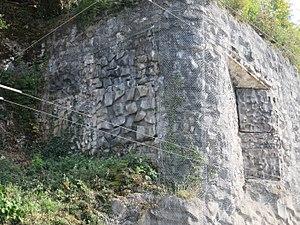
Casemate C5 du fort de Chillon, position de barrage de Chillon (Vaud, Suisse)